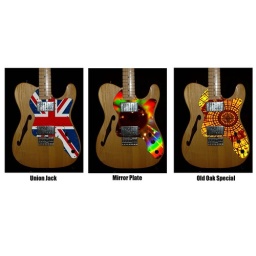
Designed by Mord. Thanks to Sheldon for the mirror plate image I nicked.